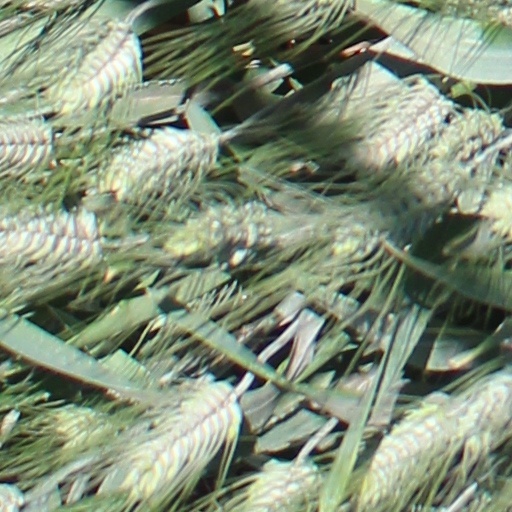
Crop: wheat